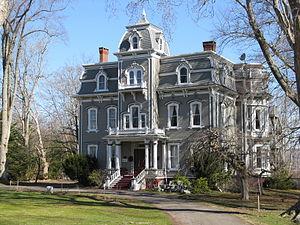
Cet article recense les lieux patrimoniaux du comté d'Annapolis en Nouvelle-Écosse inscrit au répertoire des lieux patrimoniaux du Canada, qu'ils soient de niveau provincial, fédéral ou municipal.
Annapolis Royal est une ville canadienne située sur la côte ouest de la province de la Nouvelle-Écosse. Annapolis Royal est aussi appelée Port-Royal, à ne pas confondre avec le village de Port-Royal ou l'Habitation de Port-Royal.